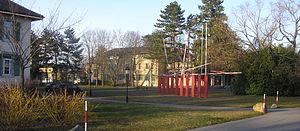
Panorama d'une partie de la clinique de Belle-Idée à Genève, avec une œuvre d'art d'Anne Blanchet, «
Les Hôpitaux universitaires de Genève constituent le principal centre hospitalier de Genève. Ils intègrent toutes les spécialités médicales dans le cadre de leurs 70 services dirigés par des professeurs ou chercheurs de la Faculté de médecine de l’Université de Genève.
L'hôpital de psychiatrie de Belle-Idée, anciennement connu sous le nom de asile de Bel-Air puis clinique de Belle-Idée, est un établissement psychiatrique rattaché aux Hôpitaux universitaires de Genève. Ouvert au début du XXᵉ siècle, il est localisé essentiellement sur la commune de Thônex.